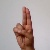
The image shows a hand gesture representing the letter 'U' in Indian Sign Language.